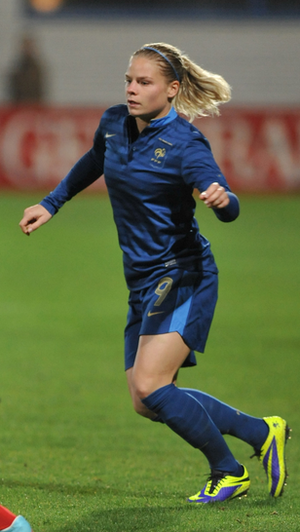
Eugénie Le Sommer est une footballeuse internationale française, née le 18 mai 1989 à Grasse dans les Alpes-Maritimes. Elle évolue au poste d'attaquante ou de milieu de terrain offensive à l'Olympique lyonnais et en Équipe de France.
Les couleurs nationales de la France sont le bleu, blanc et rouge issue du drapeau national. Ces couleurs ont une origine républicaine. Sous l'Ancien Régime et la Restauration, le blanc est considéré comme la couleur royale et française par excellence. En sport, le bleu et dans une moindre mesure le blanc sont utilisés par de nombreuses équipes nationales.